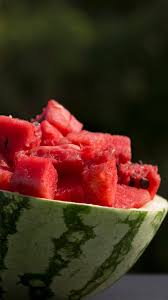
Label: Watermelon